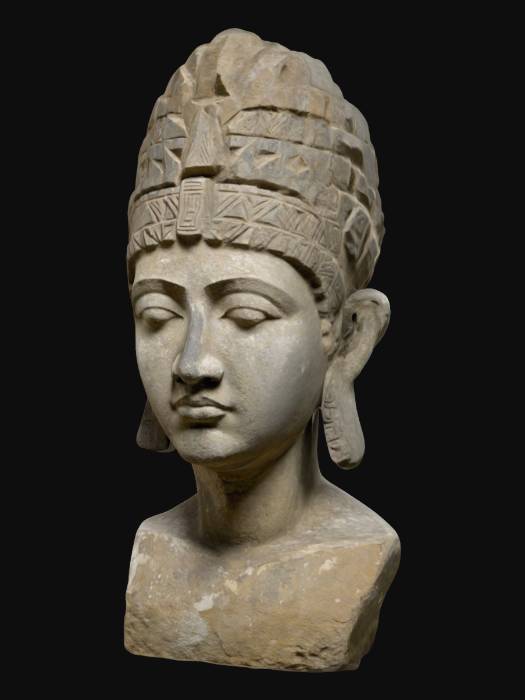
미적 점수 (1~10점): 7